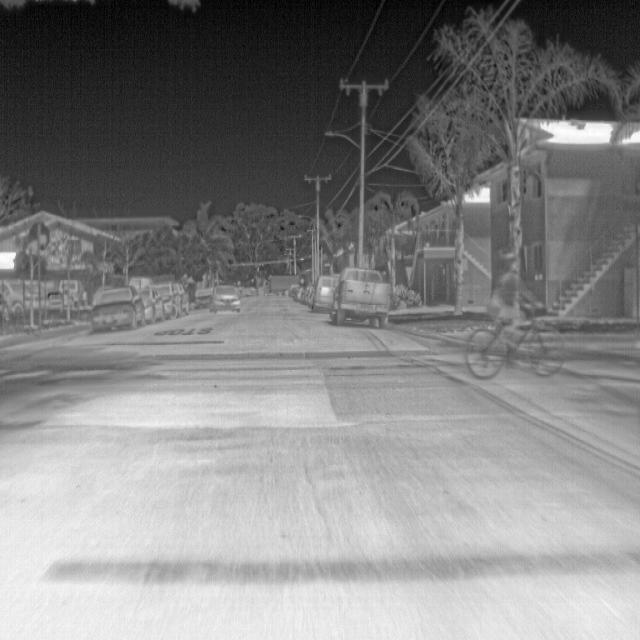
Detected objects:
label: person